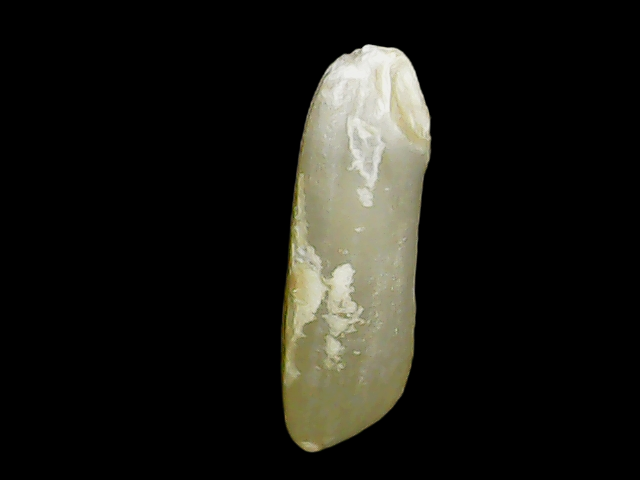
Rice variety: Binadhan14